Kozukappara execution grounds

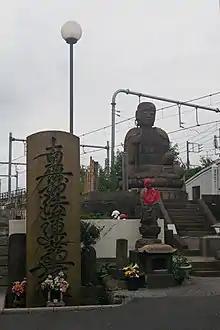
The "kubikiri Jizō" at Kozukappara, 2018

The were one of the three sites in the vicinity of Edo (the forerunner of present-day Tokyo, Japan) where the Tokugawa shogunate executed criminals in the Edo period. Alternate romanized spellings are "Kozukahara" and "Kotsukappara".